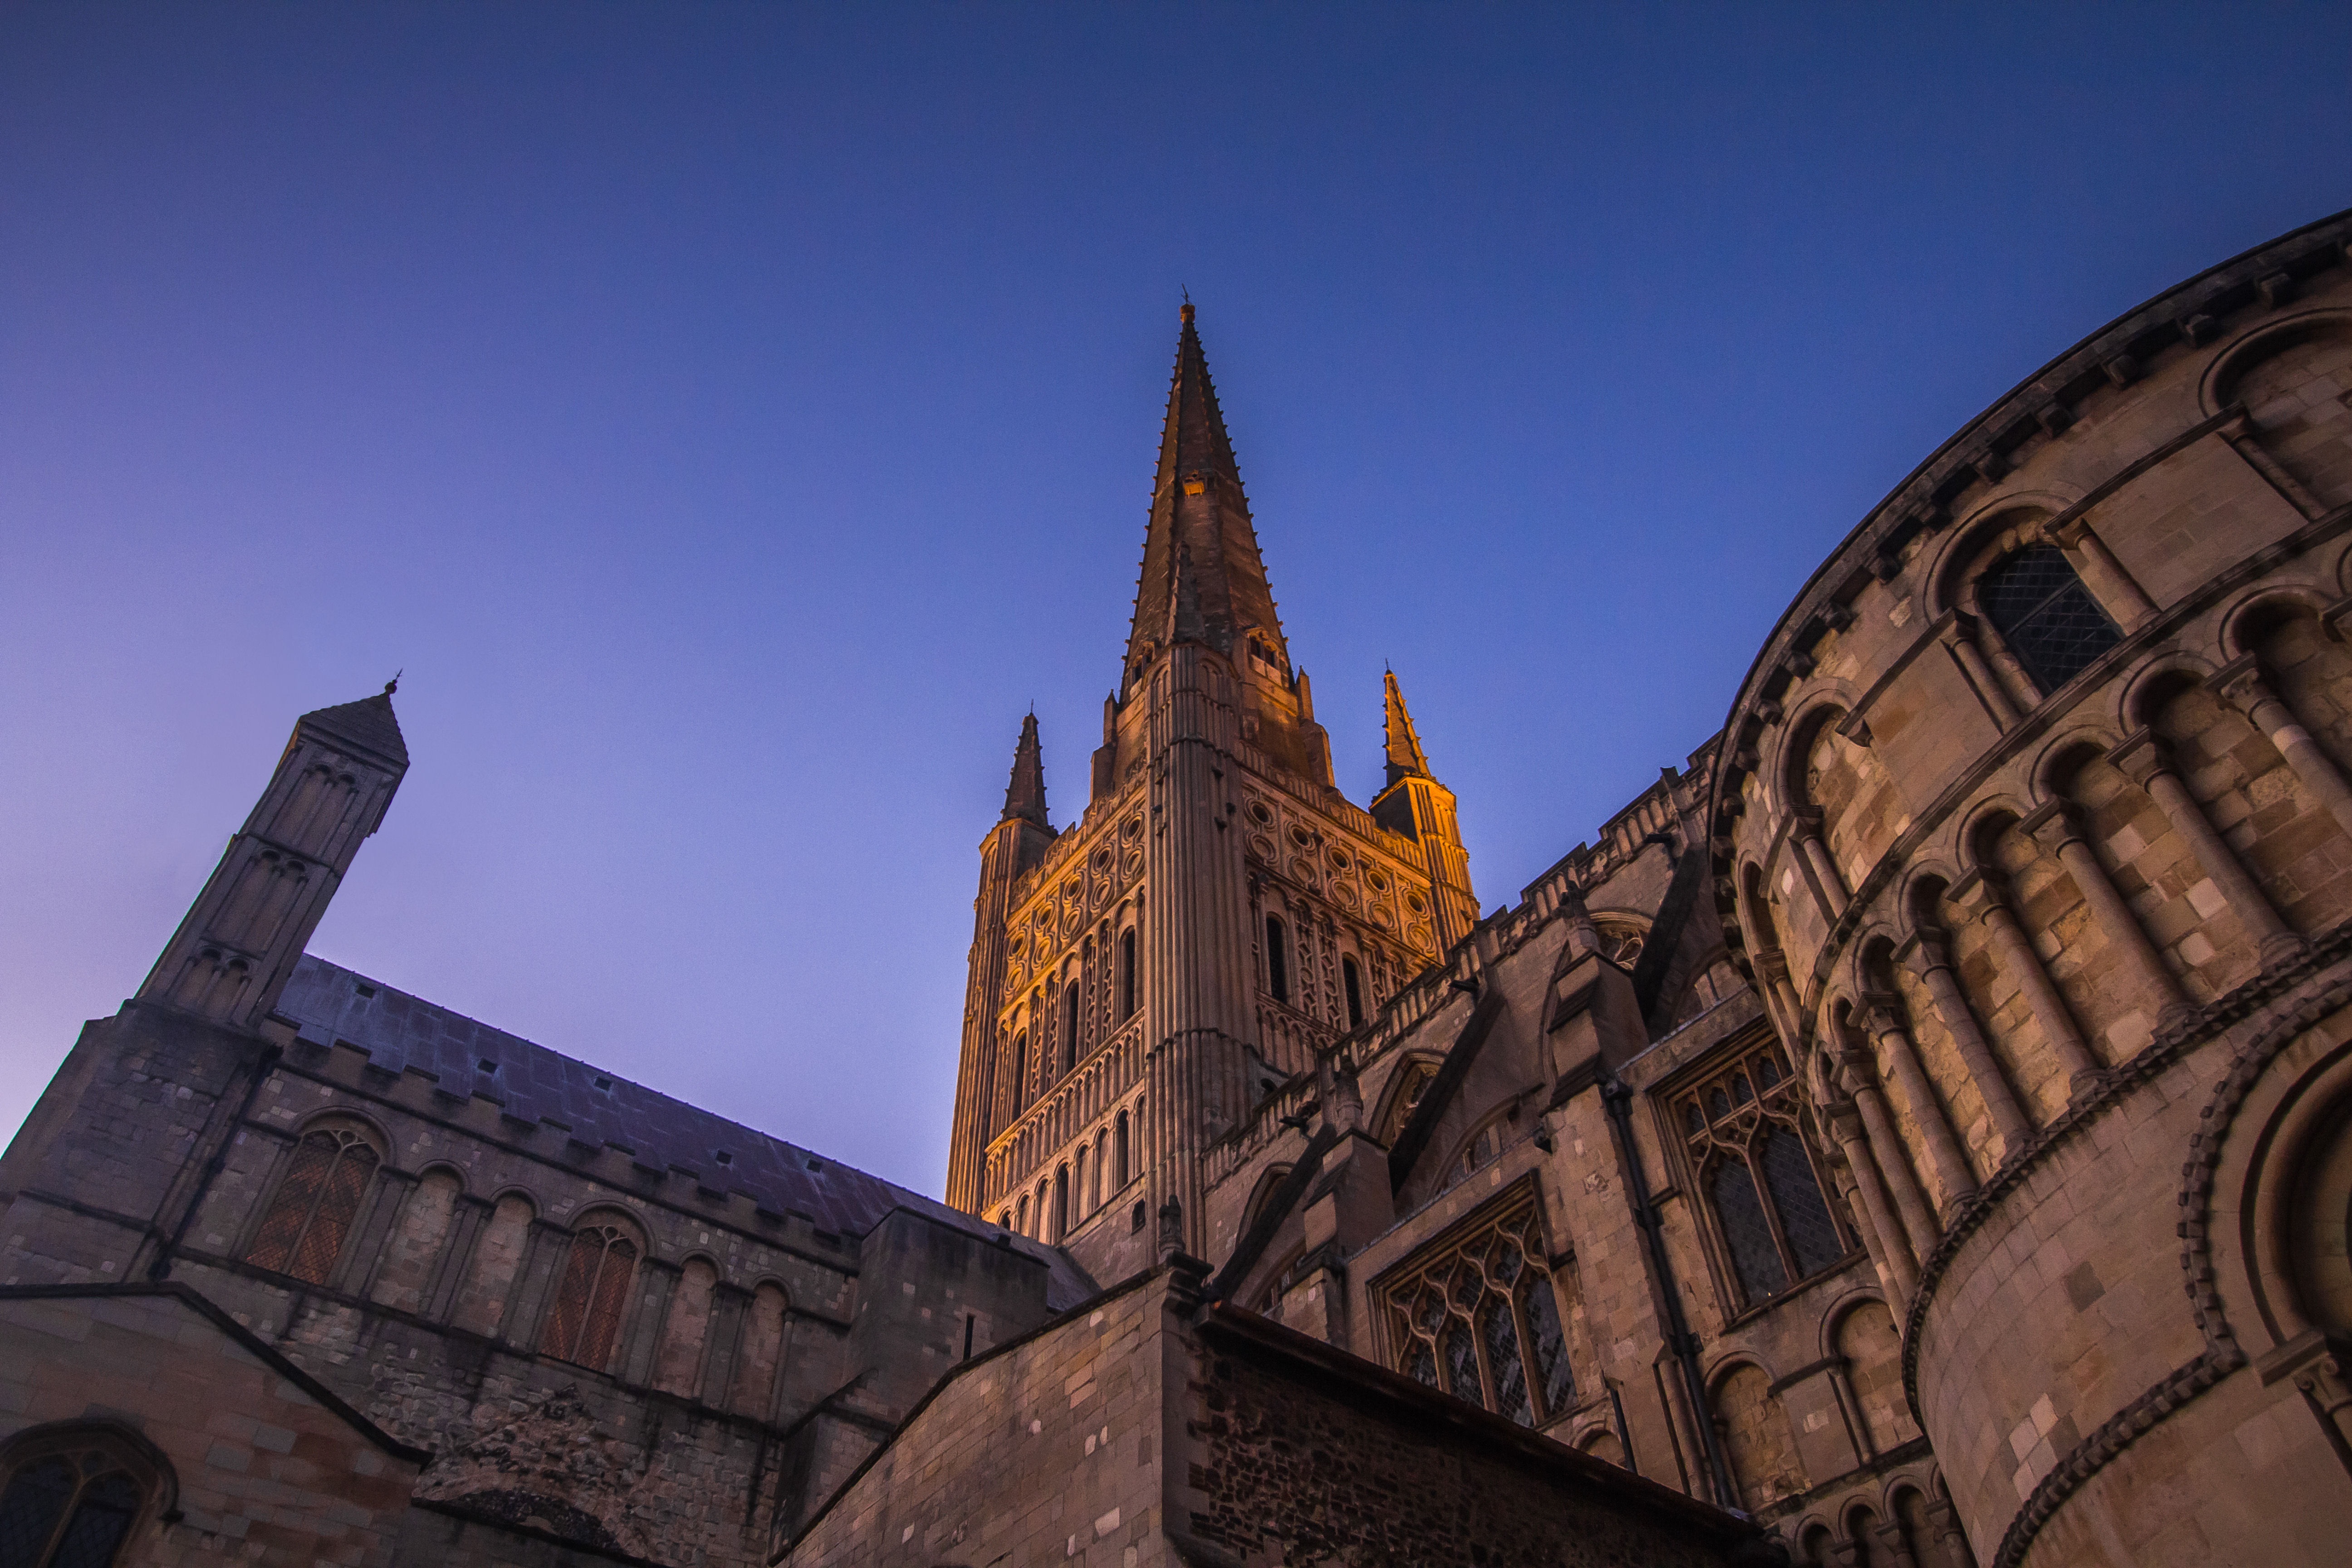
sky, town, building, monument, evening, landmark, church, cathedral, place of worship, in the evening, england, spire, middle ages, norwich